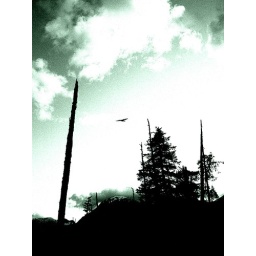
bird in sky sepia saturated